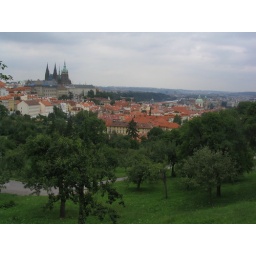
A lovely view of the castle and the city from the giant public park on the hill above the castle.